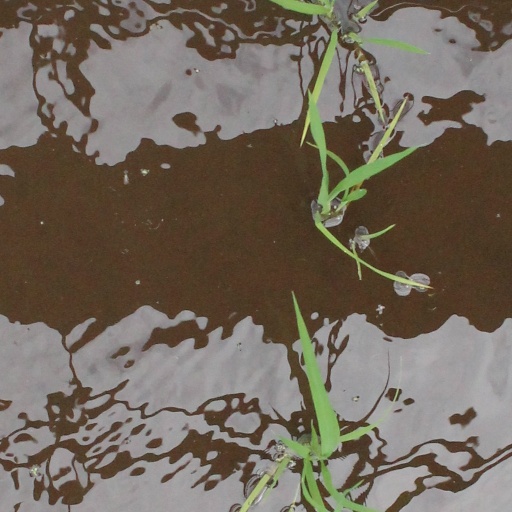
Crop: rice